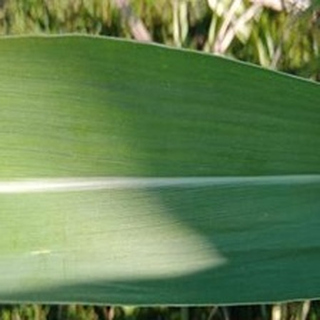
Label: healthy_sugarcane